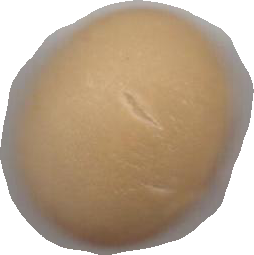
Variety: Dega